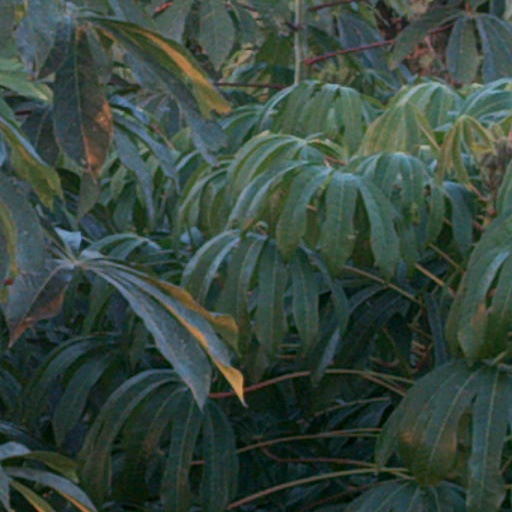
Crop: cassava